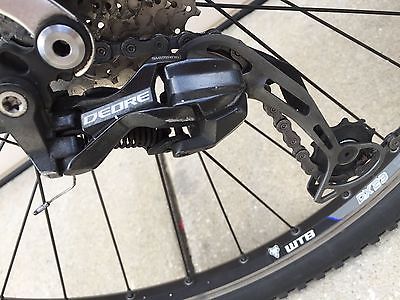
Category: bicycle